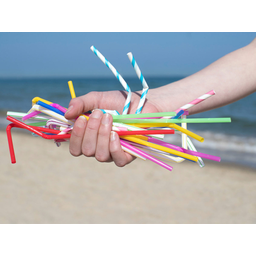
Label: plastic